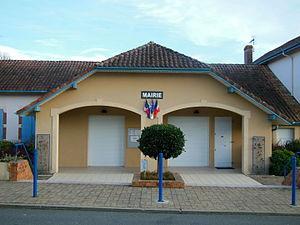
Mairie de Montsoué (Landes, France)
Montsoué est une commune du sud-ouest de la France, située dans le département des Landes.